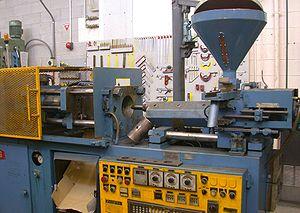
Le moulage par injection, aussi appelé injection plastique, est un procédé de mise en œuvre de matières thermoformables, surtout les matières thermoplastiques mais aussi divers métaux, alliages et céramiques techniques.